Goethals Memorial School

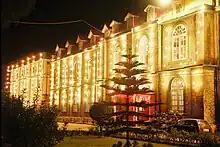
The school is considered to have one of the best campus in India

Goethals Memorial School is an English-medium boarding school run by the Congregation of Christian Brothers in the town of Kurseong, Darjeeling, India. It is set in a forest 5 km (3 miles) from Kurseong between Siliguri and Darjeeling at an altitude of 1673.854 meters (5491 feet) above sea level.